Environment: real
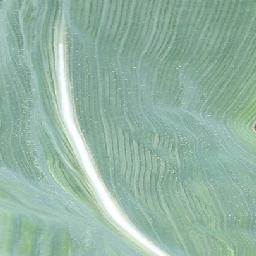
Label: healthy